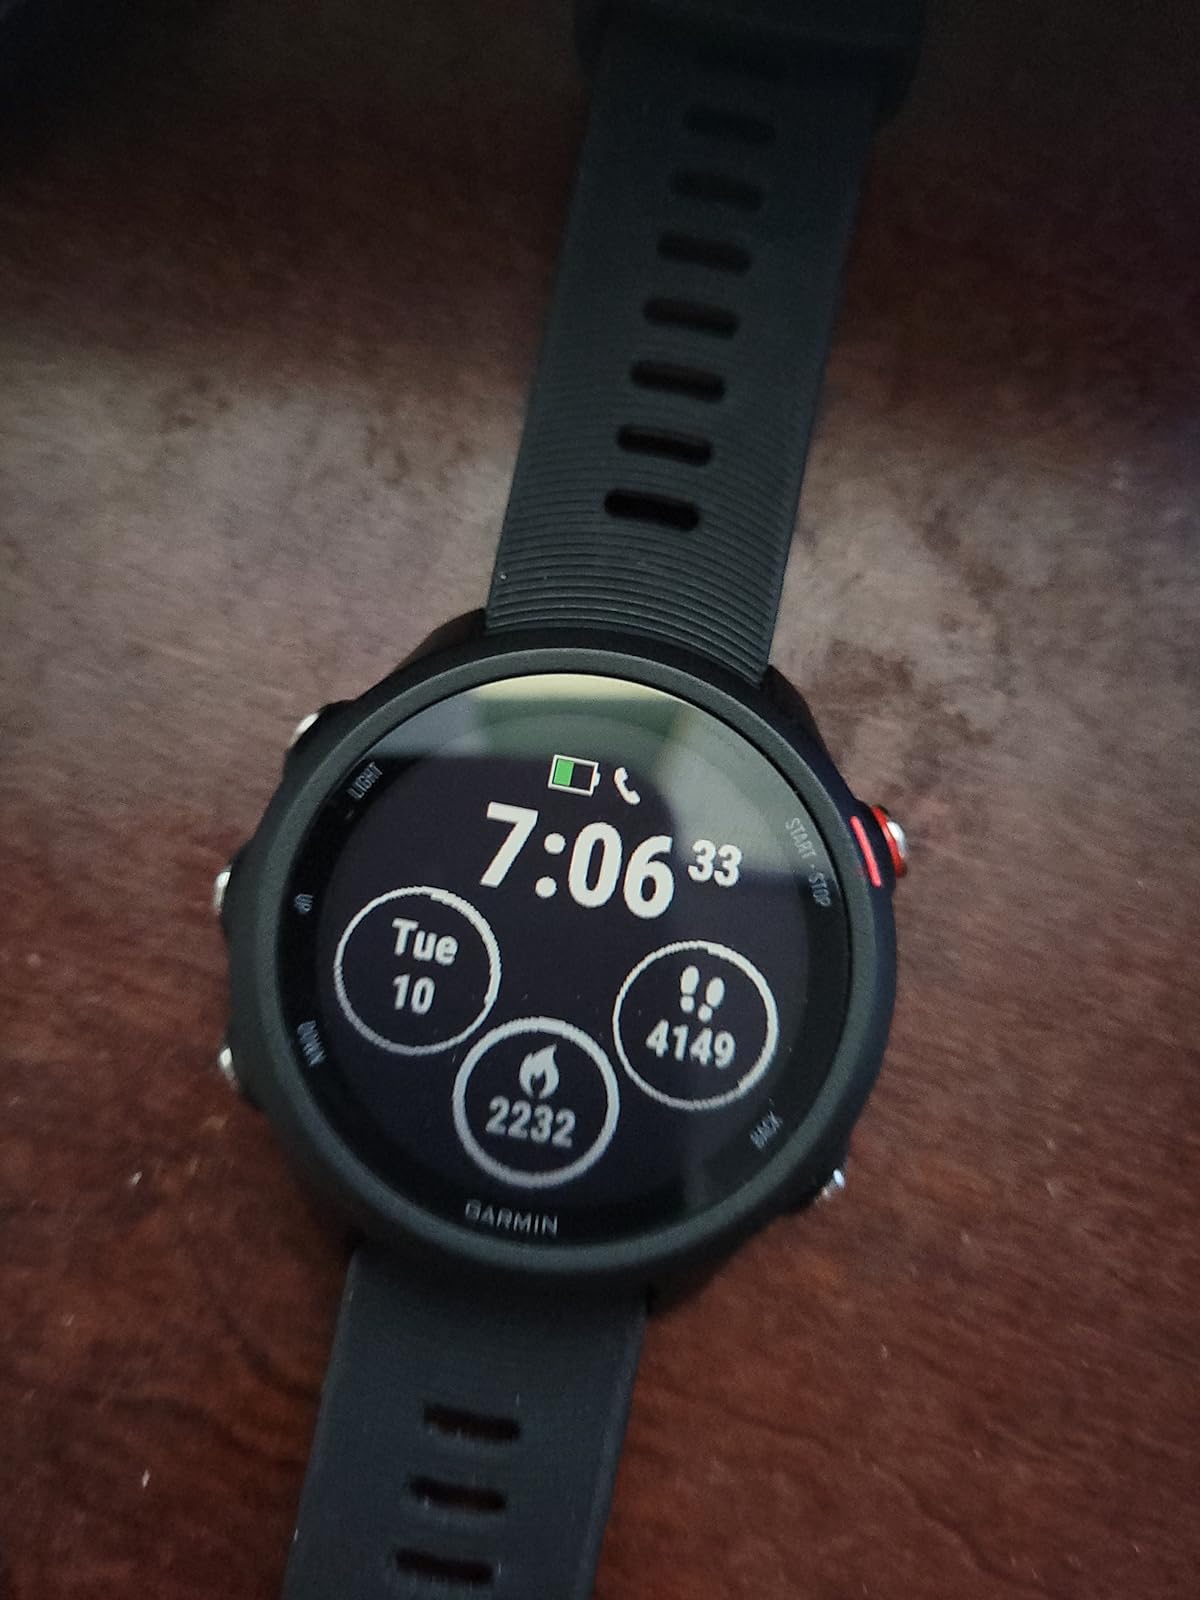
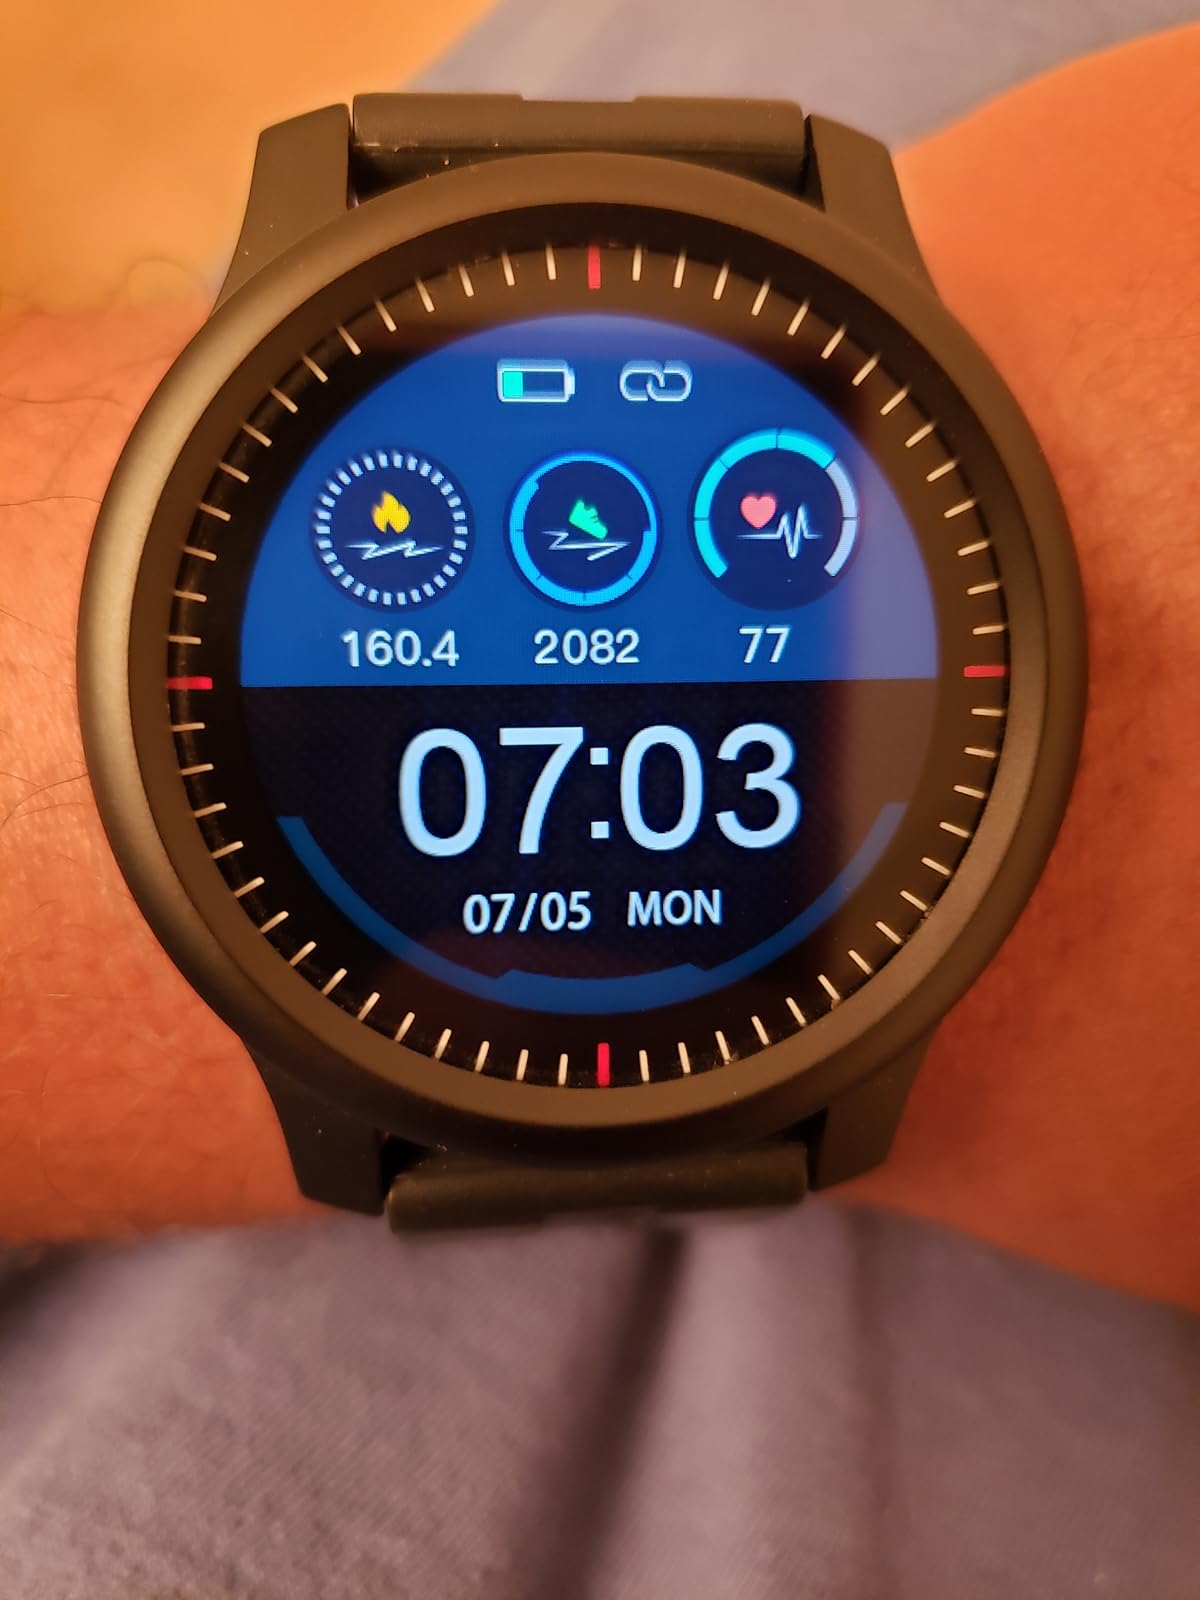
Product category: smartwatch
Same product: no